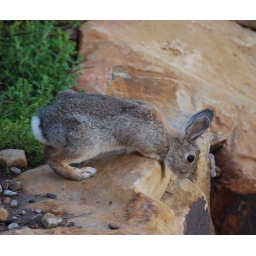
Bunny rabbit looking over rock wall